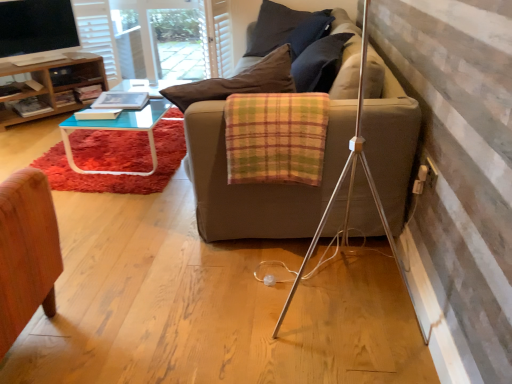
Question: From a real-world perspective, locate any blank space above woodenmaterial/texturetable at left in the image.
Answer: [(0.089, 0.145)]